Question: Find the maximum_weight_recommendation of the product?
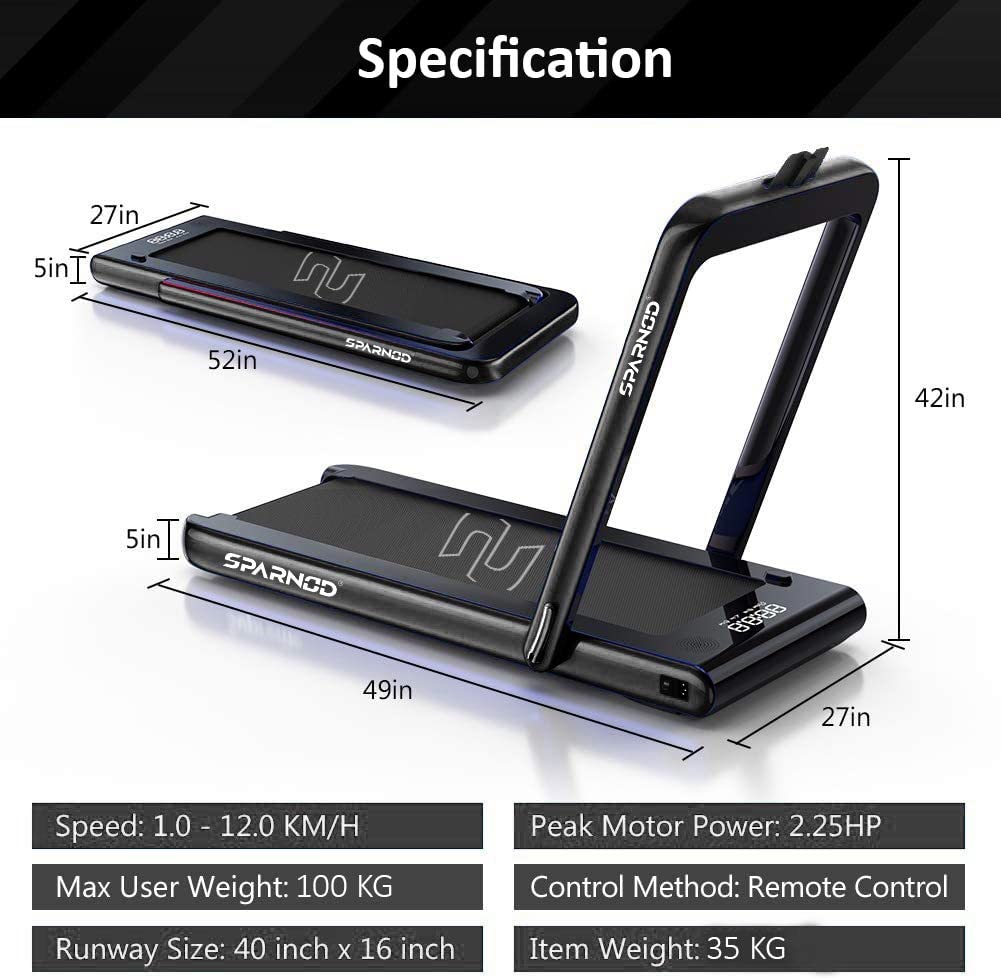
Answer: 100 kilogram